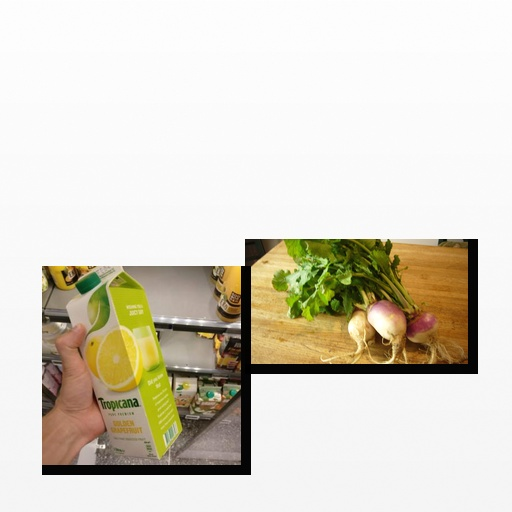
Food items: turnip, grapefruit_juice